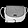
Label: Bag